Air Afrique

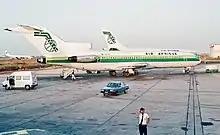
A Boeing B727-200, leased from JAT, at Dakar-Yoff Airport in 1984

During 1985, Auxence Ickonga, former head of the Congolese state-owned oil company Hydrocongo, succeeded Ivorian Aoussou Koffi as president and director general of the airline with plans to reduce salaries, shrink the 5,600-strong staff by 515, and to sell a Boeing 747 for million in order to make the company economically viable. By , the debt-to-equity ratio was 8:1, with obligations rising to FRF 1,800 million. At the same time, the fleet comprised three A300s, two Boeing 727s (one chartered from Air France and the other from JAT), two DC-8s and three DC-10s; the Boeing 747 cargo that Ickonga intended to sell to alleviate the financial crisis was acquired by Korean Air Lines for million.